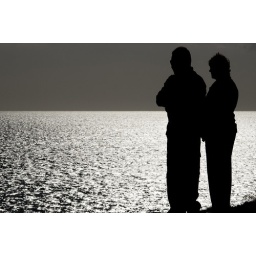
Zuid Engeland, einde middag. Late zon, zwart-wit. De meest felle plek in het water wordt 'bedekt' door het oudere echtpaar.